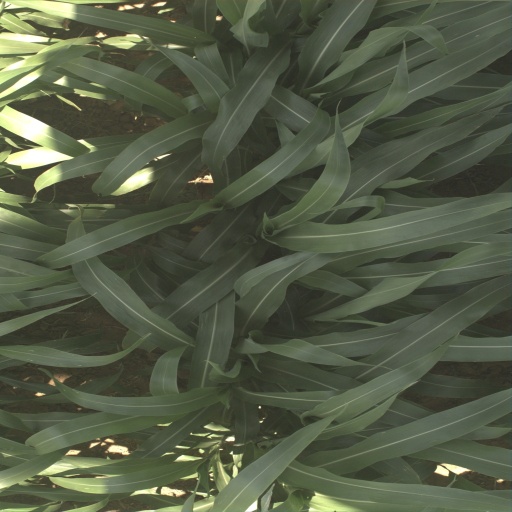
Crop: sorghum